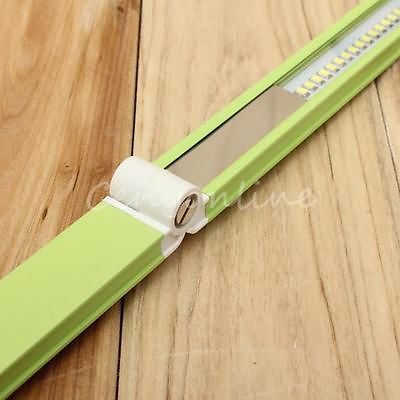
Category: lamp